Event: Nepal Earthquake
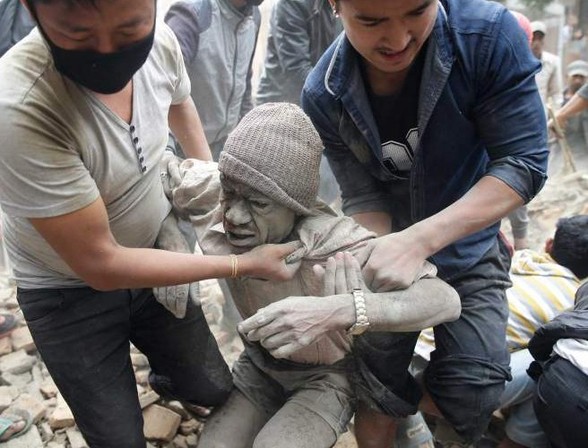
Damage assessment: damage